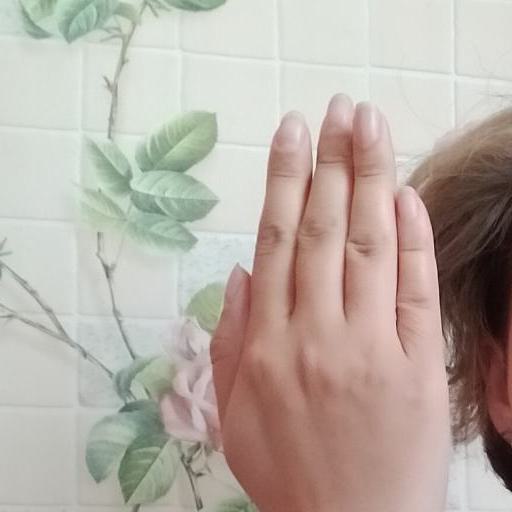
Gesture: stop_inverted